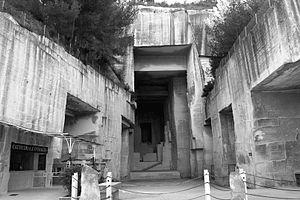
Cathédrale d'images près des Baux de Provence
Le Testament d’Orphée est un film français réalisé par Jean Cocteau en 1959 et sorti en 1960.
"Le Val d'Enfer, situé en contrebas du village des Baux-de-Provence, sous la départementale D27, est un vallon naturel creusé dans la roche par l'érosion hydraulique. Il tire son nom du mot latin ""infer"" signifiant inférieur.